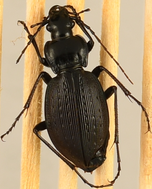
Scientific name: Carabus goryi
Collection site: Mountain Lake Biological Station NEON (MLBS), plot MLBS_001